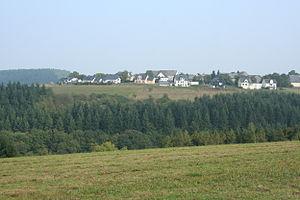
Breit est une municipalité allemande située dans le land de Rhénanie-Palatinat et l'arrondissement de Bernkastel-Wittlich.